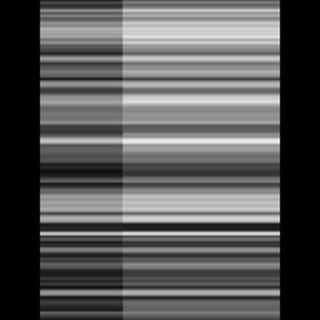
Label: sugarcane_rust